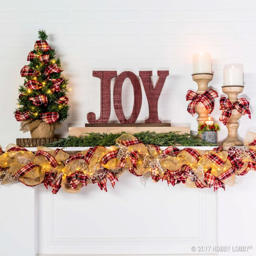
add a little handmade goodness to your holidays with a garland .